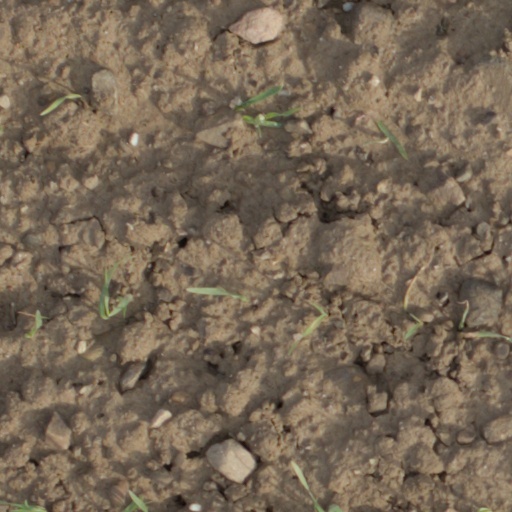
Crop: wheat